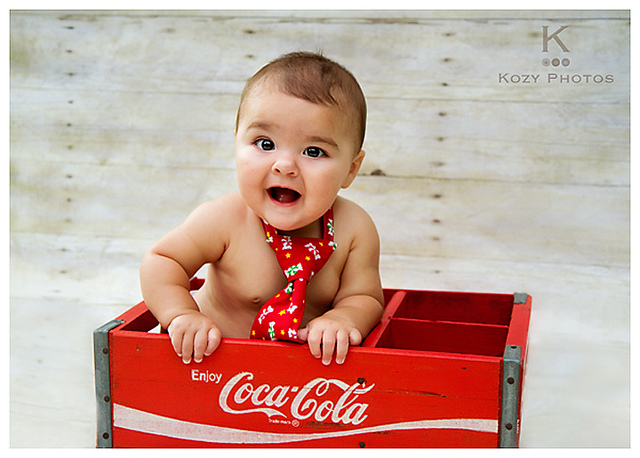
user: Given an image and a question. Answer the question in a short answer. Question: How long has this brand of soda been around? Short Answer:
assistant: 1886